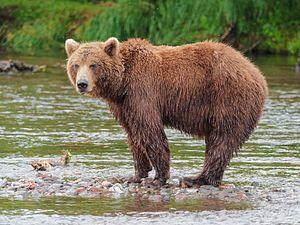
Le canton 10 est un canton de la Fédération de Bosnie-et-Herzégovine dont la capitale et la plus grande ville est Livno. Le canton est situé à l'ouest de la Fédération. Il correspond approximativement à la région historique de Tropolje.